Nymindegab

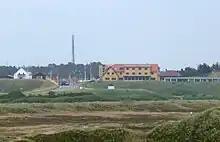

Nymindegab lies in Southwest Jutland, Denmark, and is a former fishing village by the former outflow at the southern end of Ringkøbing Fjord. In the summer, it is a well-attended tourist town with a permanent population of 204 (1 January 2024). It is located in Varde Municipality and belongs to Region of Southern Denmark. The town is situated at the southern end of the isthmus of Holmsland Dunes, which demarcates the fjord from the North Sea. Just northeast of Nymindegab lies the bird reservation of Tipperne on a peninsula in Ringkøbing Fjord.